Continuity (fiction)

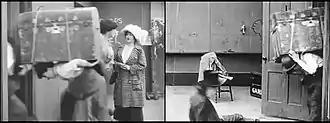
A continuity error in Charlie Chaplin's 1914 comedy short "The Property Man". In the first frame, Chaplin's character is seen carrying a trunk through a door, holding his hat behind him. In the immediately subsequent shot from the other side of the door, he is wearing the hat.

Many continuity errors are subtle, such as minor changes between shots (like the level of drink in a glass or the length of a cigarette); these minor errors often remain due to relative indifference to the final cut. While minor errors are often unnoticed by the average viewer, other errors may be more noticeable, such as sudden drastic changes in the appearance of a character. Productions will aim to prevent such errors in continuity because they can affect the audience's suspension of disbelief.